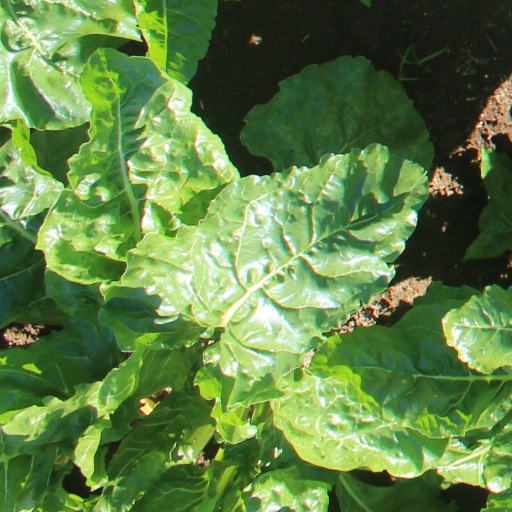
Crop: sugar beet